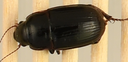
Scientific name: Euryderus grossus
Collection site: Central Plains Experimental Range NEON (CPER), plot CPER_003